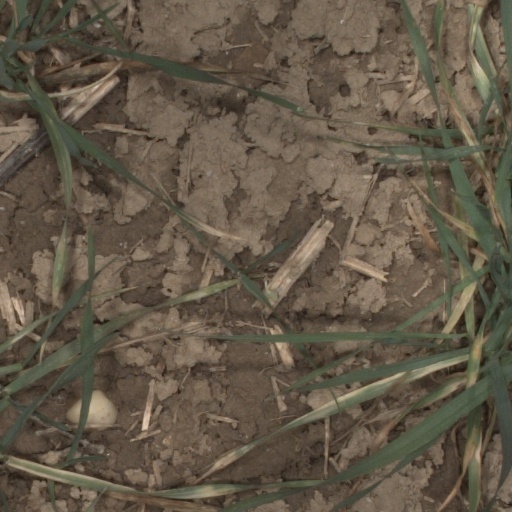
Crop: wheat